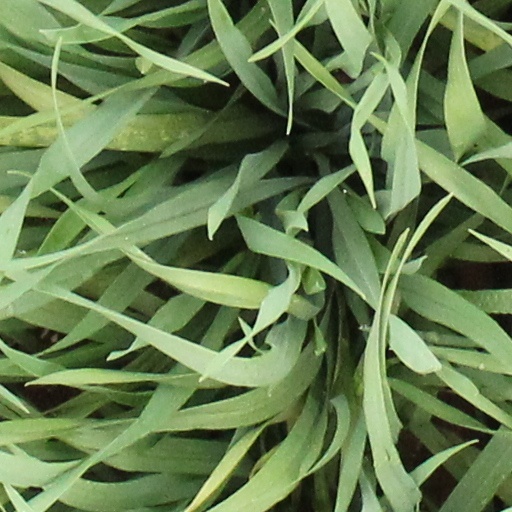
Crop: wheat